Oregon

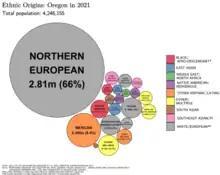
Ethnic origins in Oregon

Western Oregon's mountainous regions, home to three of the most prominent mountain peaks of the U.S. including Mount Hood, were formed by the volcanic activity of the Juan de Fuca Plate, a tectonic plate that poses a continued threat of volcanic activity and earthquakes in the region. The most recent major activity was the 1700 Cascadia earthquake. Washington's Mount St. Helens erupted in 1980, an event visible from northern Oregon and affecting some areas there.